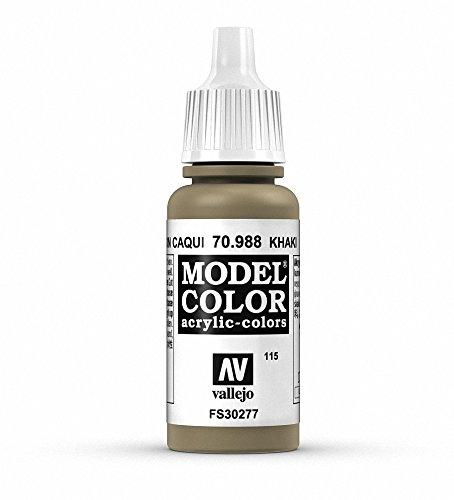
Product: Vallejo Acrylic Paint, Khaki
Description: Great Condition.
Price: $5.38
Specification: ProductDimensions:0.8x0.8x3inches|ItemWeight:0.96ounces|ShippingWeight:0.96ounces(Viewshippingratesandpolicies)|DomesticShipping:ItemcanbeshippedwithinU.S.|InternationalShipping:ThisitemcanbeshippedtoselectcountriesoutsideoftheU.S.LearnMore|ASIN:B000PHBF5W|Itemmodelnumber:VJ70988|Manufacturerrecommendedage:8months-15years